Raymond Butt

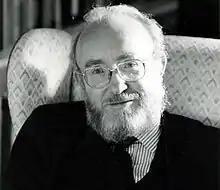

Raymond Venimore Jack Butt FRAS (26 February 1941 – 23 March 2018) was a British schoolteacher and fellow of the Royal Astronomical Society. An accomplished rower and coach, he twice won the Boston rowing marathon. He was a member of the Stewards' Enclosure at Henley Royal Regatta for nearly 50 years.